Oyu Tolgoi mine

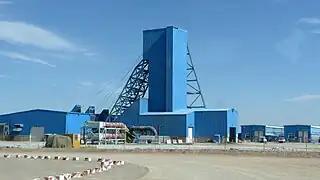
Shaft 1 at Oyu Tolgoi

The Oyu Tolgoi mine, also ("Turquoise Hill"), is a combined open pit and underground mining project in Khanbogd sum within the south Gobi Desert of Mongolia, approximately east of the Ömnögovi Province capital Dalanzadgad. The site was discovered in 2001 and is being developed as a joint venture between Turquoise Hill Resources (a majority owned subsidiary of Rio Tinto) with 66% ownership and the Government of Mongolia with 34%. The mine began construction as of 2010 and shipped its first batch of copper on 9 July 2013.